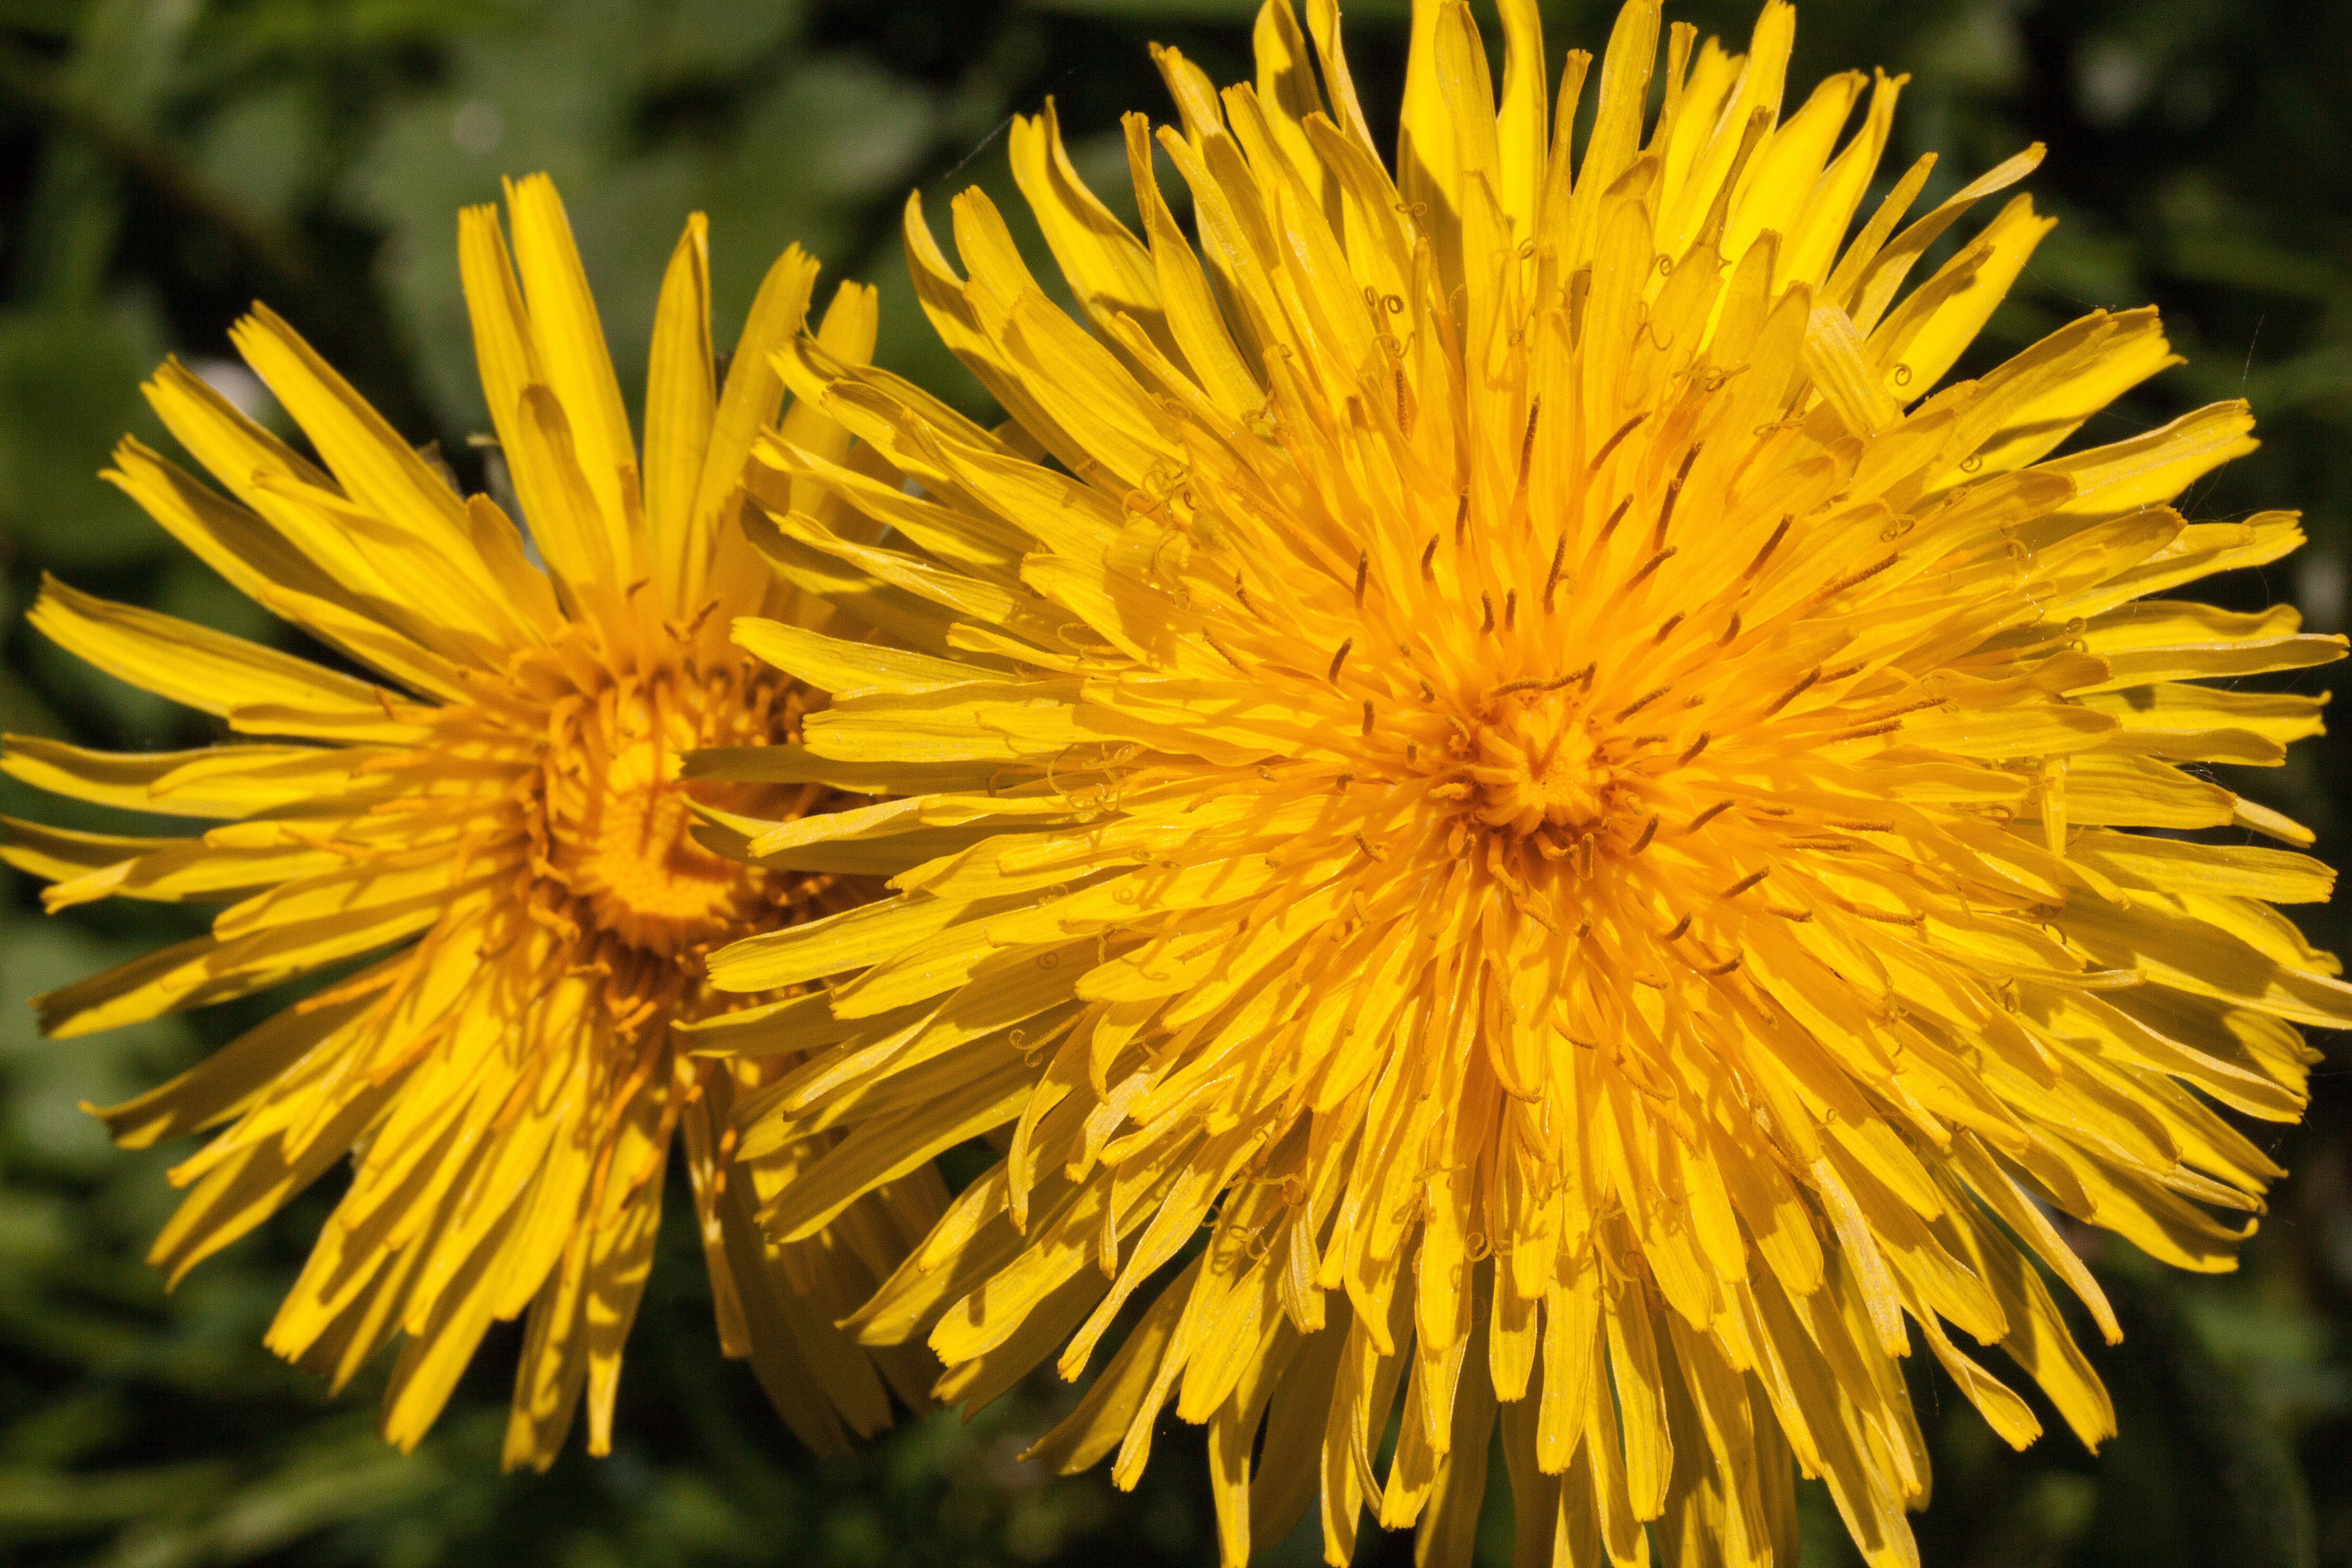
nature, plant, dandelion, flower, petal, summer, pollen, spring, stamp, macro, botany, yellow, flora, wildflower, flowers, close up, pointed flower, asteraceae, taraxacum, bees, composites, medicinal plant, macro photography, flowering plant, common dandelion, daisy family, natural plant, ruderalia, plant stem, land plant, bee pasture plant